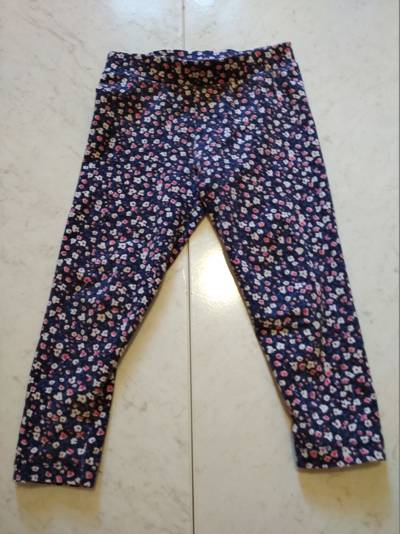
Waste category: clothes